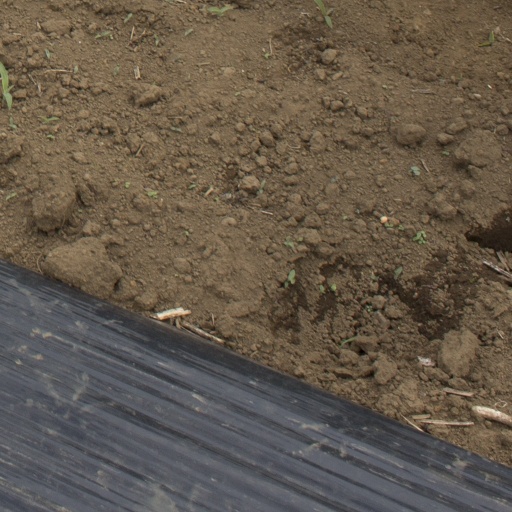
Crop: Jerusalem artichoke